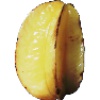
Label: Carambula 1